Sabbatarianism

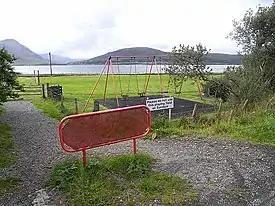
A recreation ground on Raasay displaying a sign that reads "Please do not use this playing field on Sundays"

First-day Sabbatarian (Sunday Sabbatarian) practices include attending morning and evening church services on Sundays, receiving catechesis in Sunday School on the Lord's Day, taking the Lord's Day off from servile labour, not eating at restaurants on Sundays, not Sunday shopping, not using public transportation on the Lord's Day, not participating in sporting events that are held on Sundays, as well as not viewing television and the internet on Sundays; Christians who are Sunday Sabbatarians often engage in works of mercy on the Lord's Day, such as evangelism, as well as visiting prisoners at jails and the sick at hospitals and nursing homes.